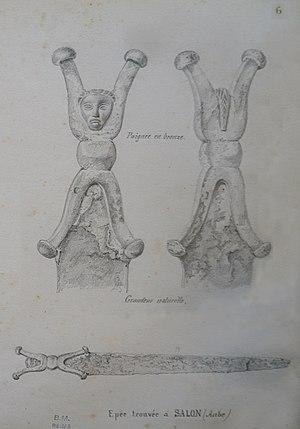
retour sur le fouilles de Morel par des dessins de Gastebois.
Salon est une commune française, située dans le département de l'Aube en région Grand Est.